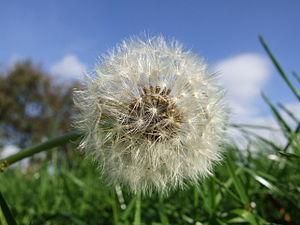
Trinity est une série télévisée britannique en huit épisodes de cinquante minutes, créée par Robin French et Kieron Quirke, diffusée entre le 20 septembre et le 8 novembre 2009 sur ITV2.